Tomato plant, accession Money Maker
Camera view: vertical (180 deg); turntable rotation: 180 degrees
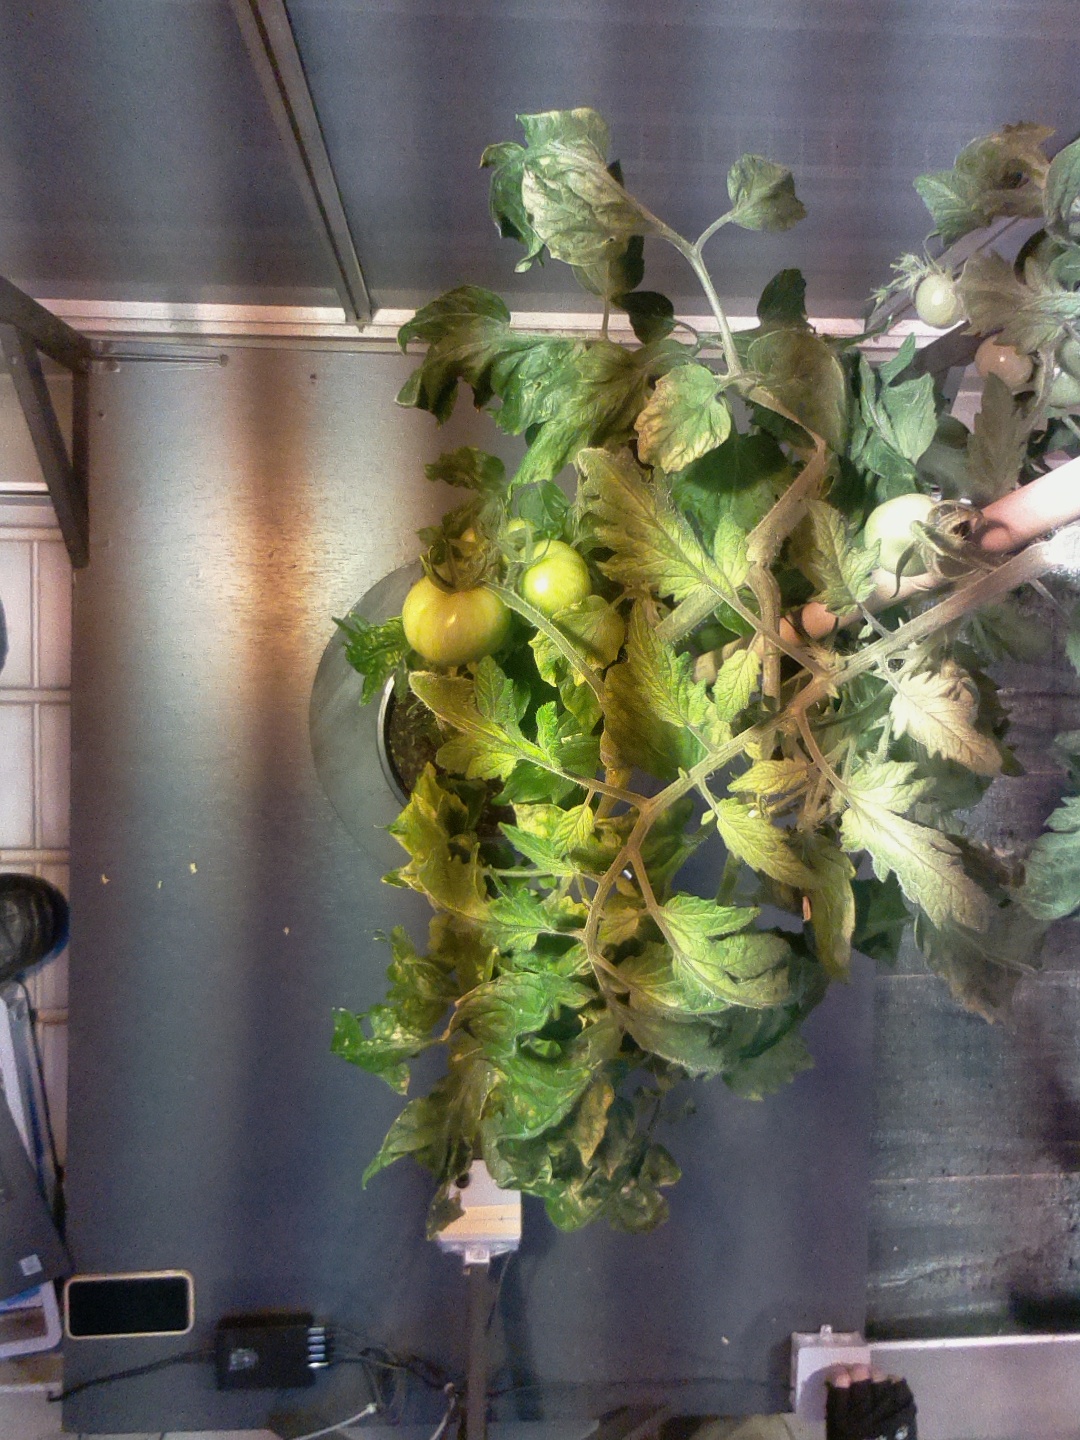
BBCH growth stage 77: 70%-80% of final fruit size